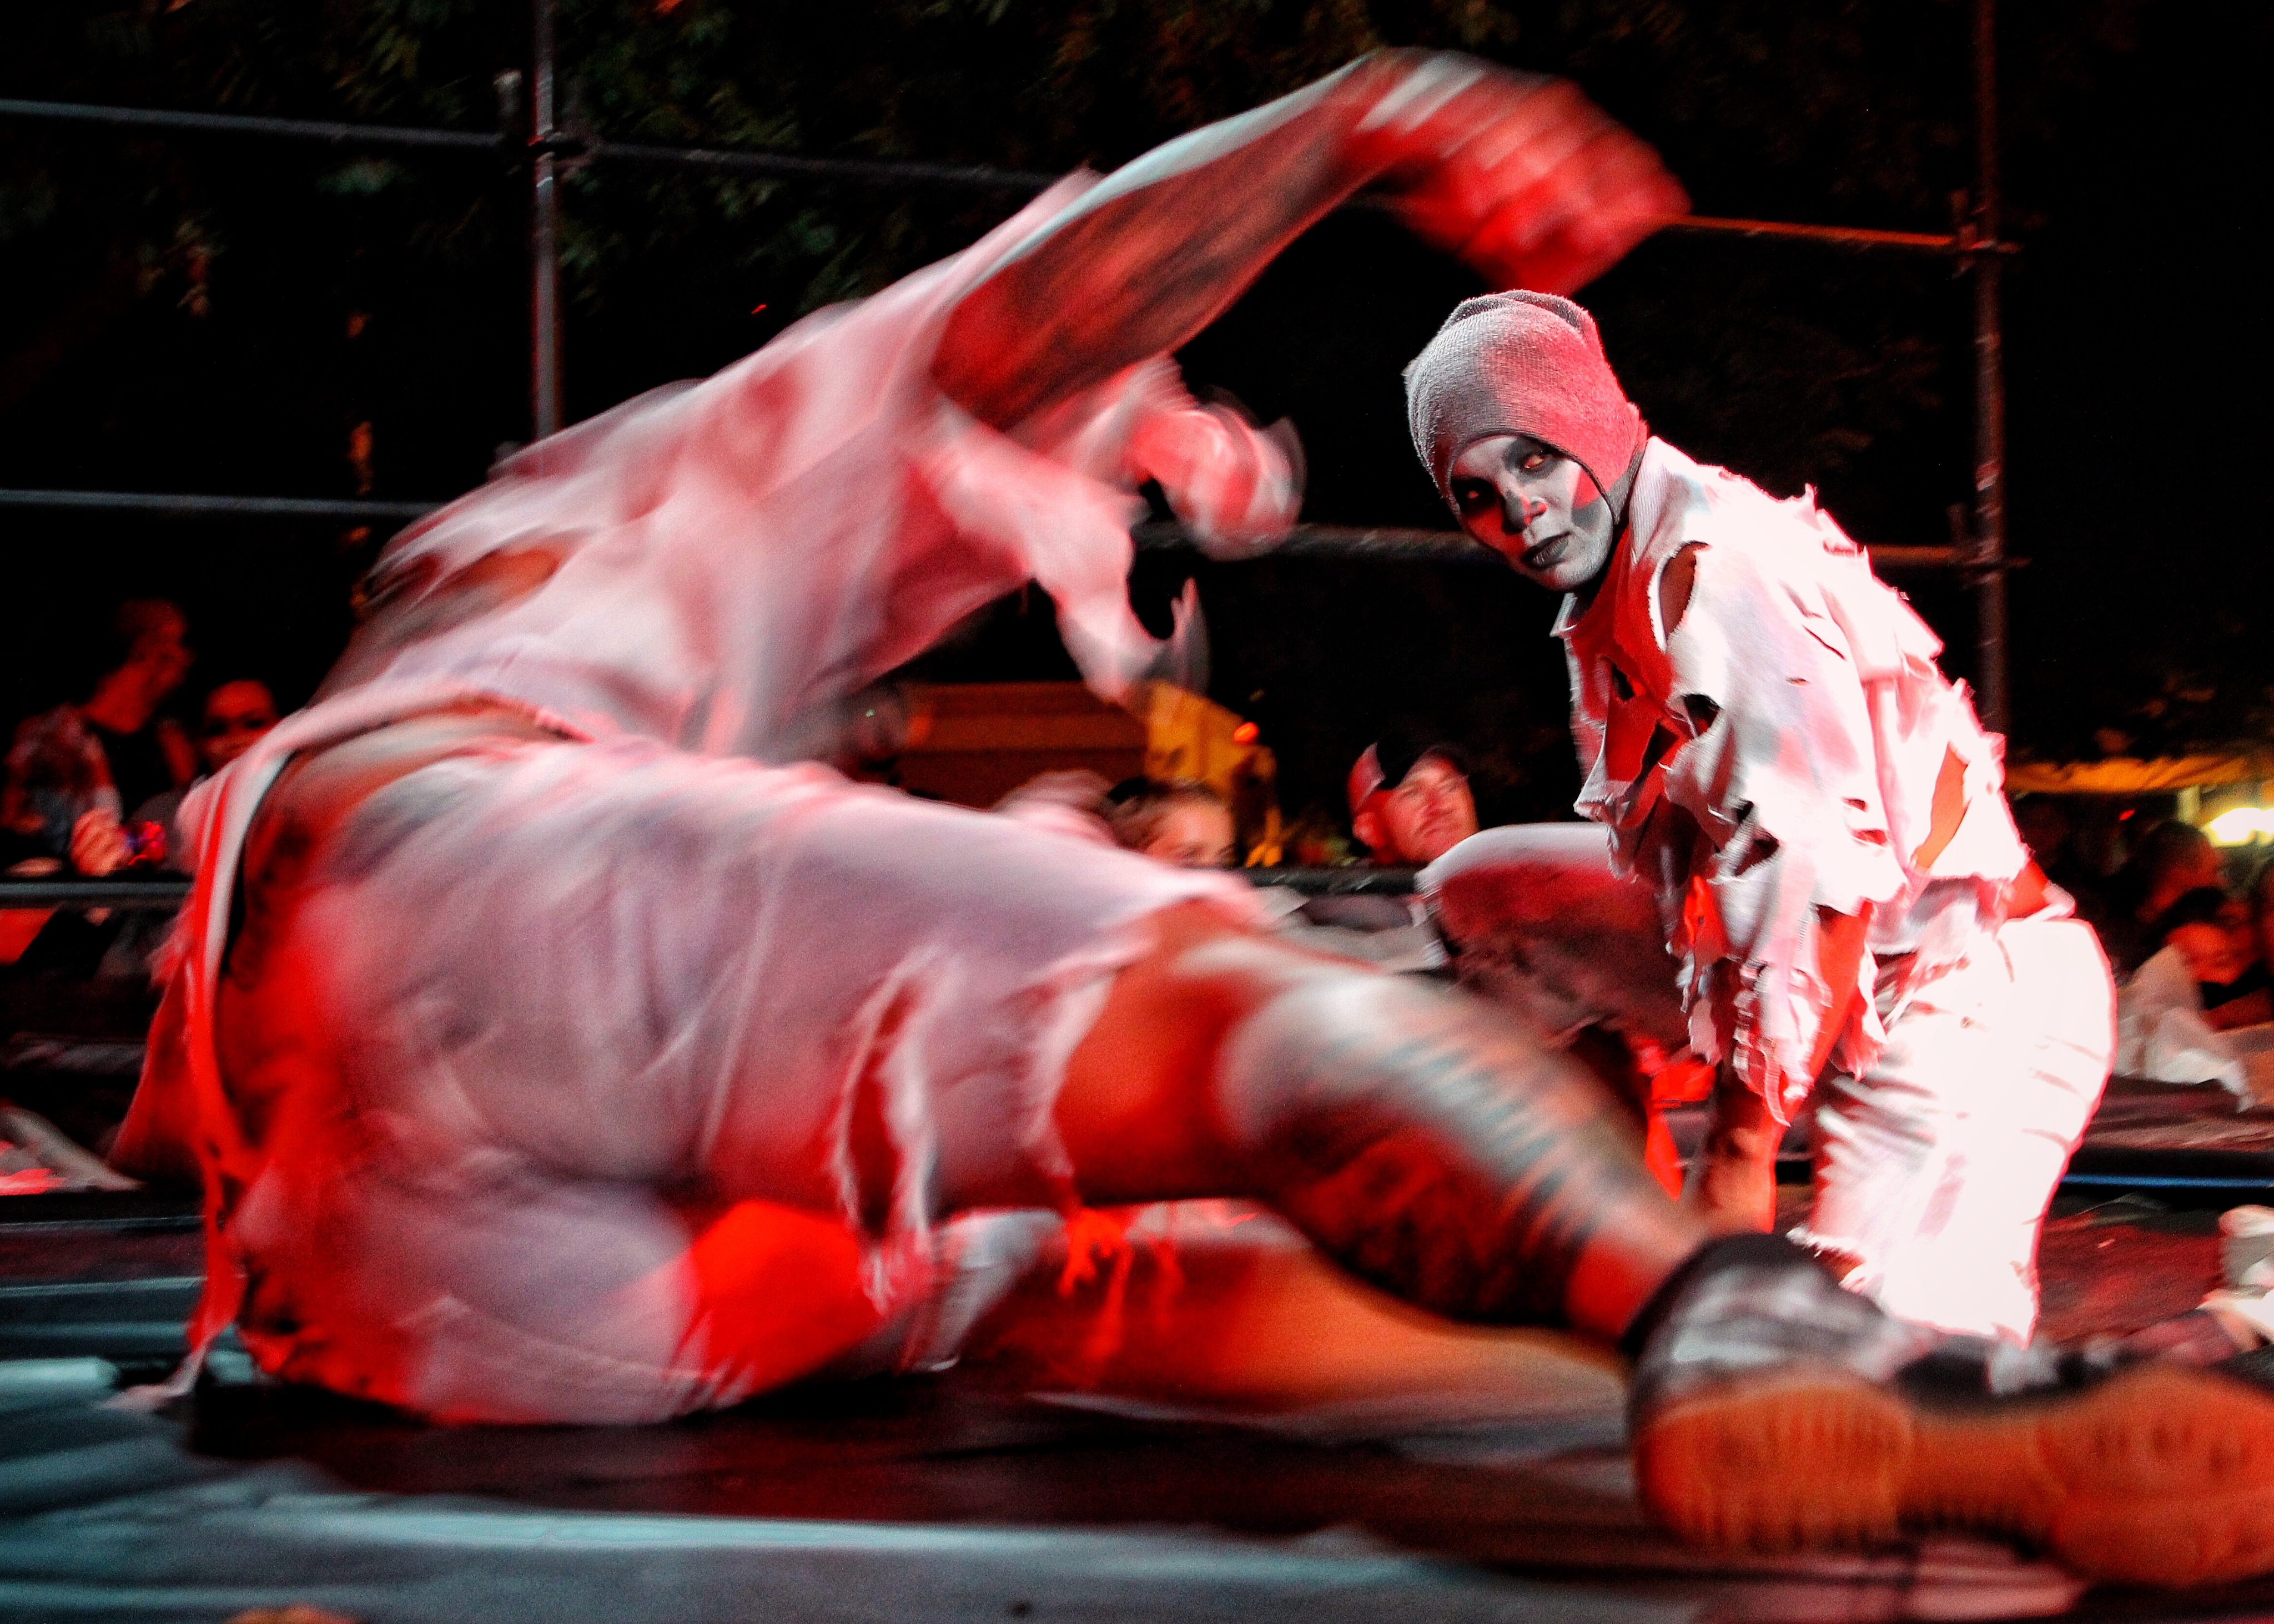
dance, red, performance art, sports, performance, entertainment, professional wrestling